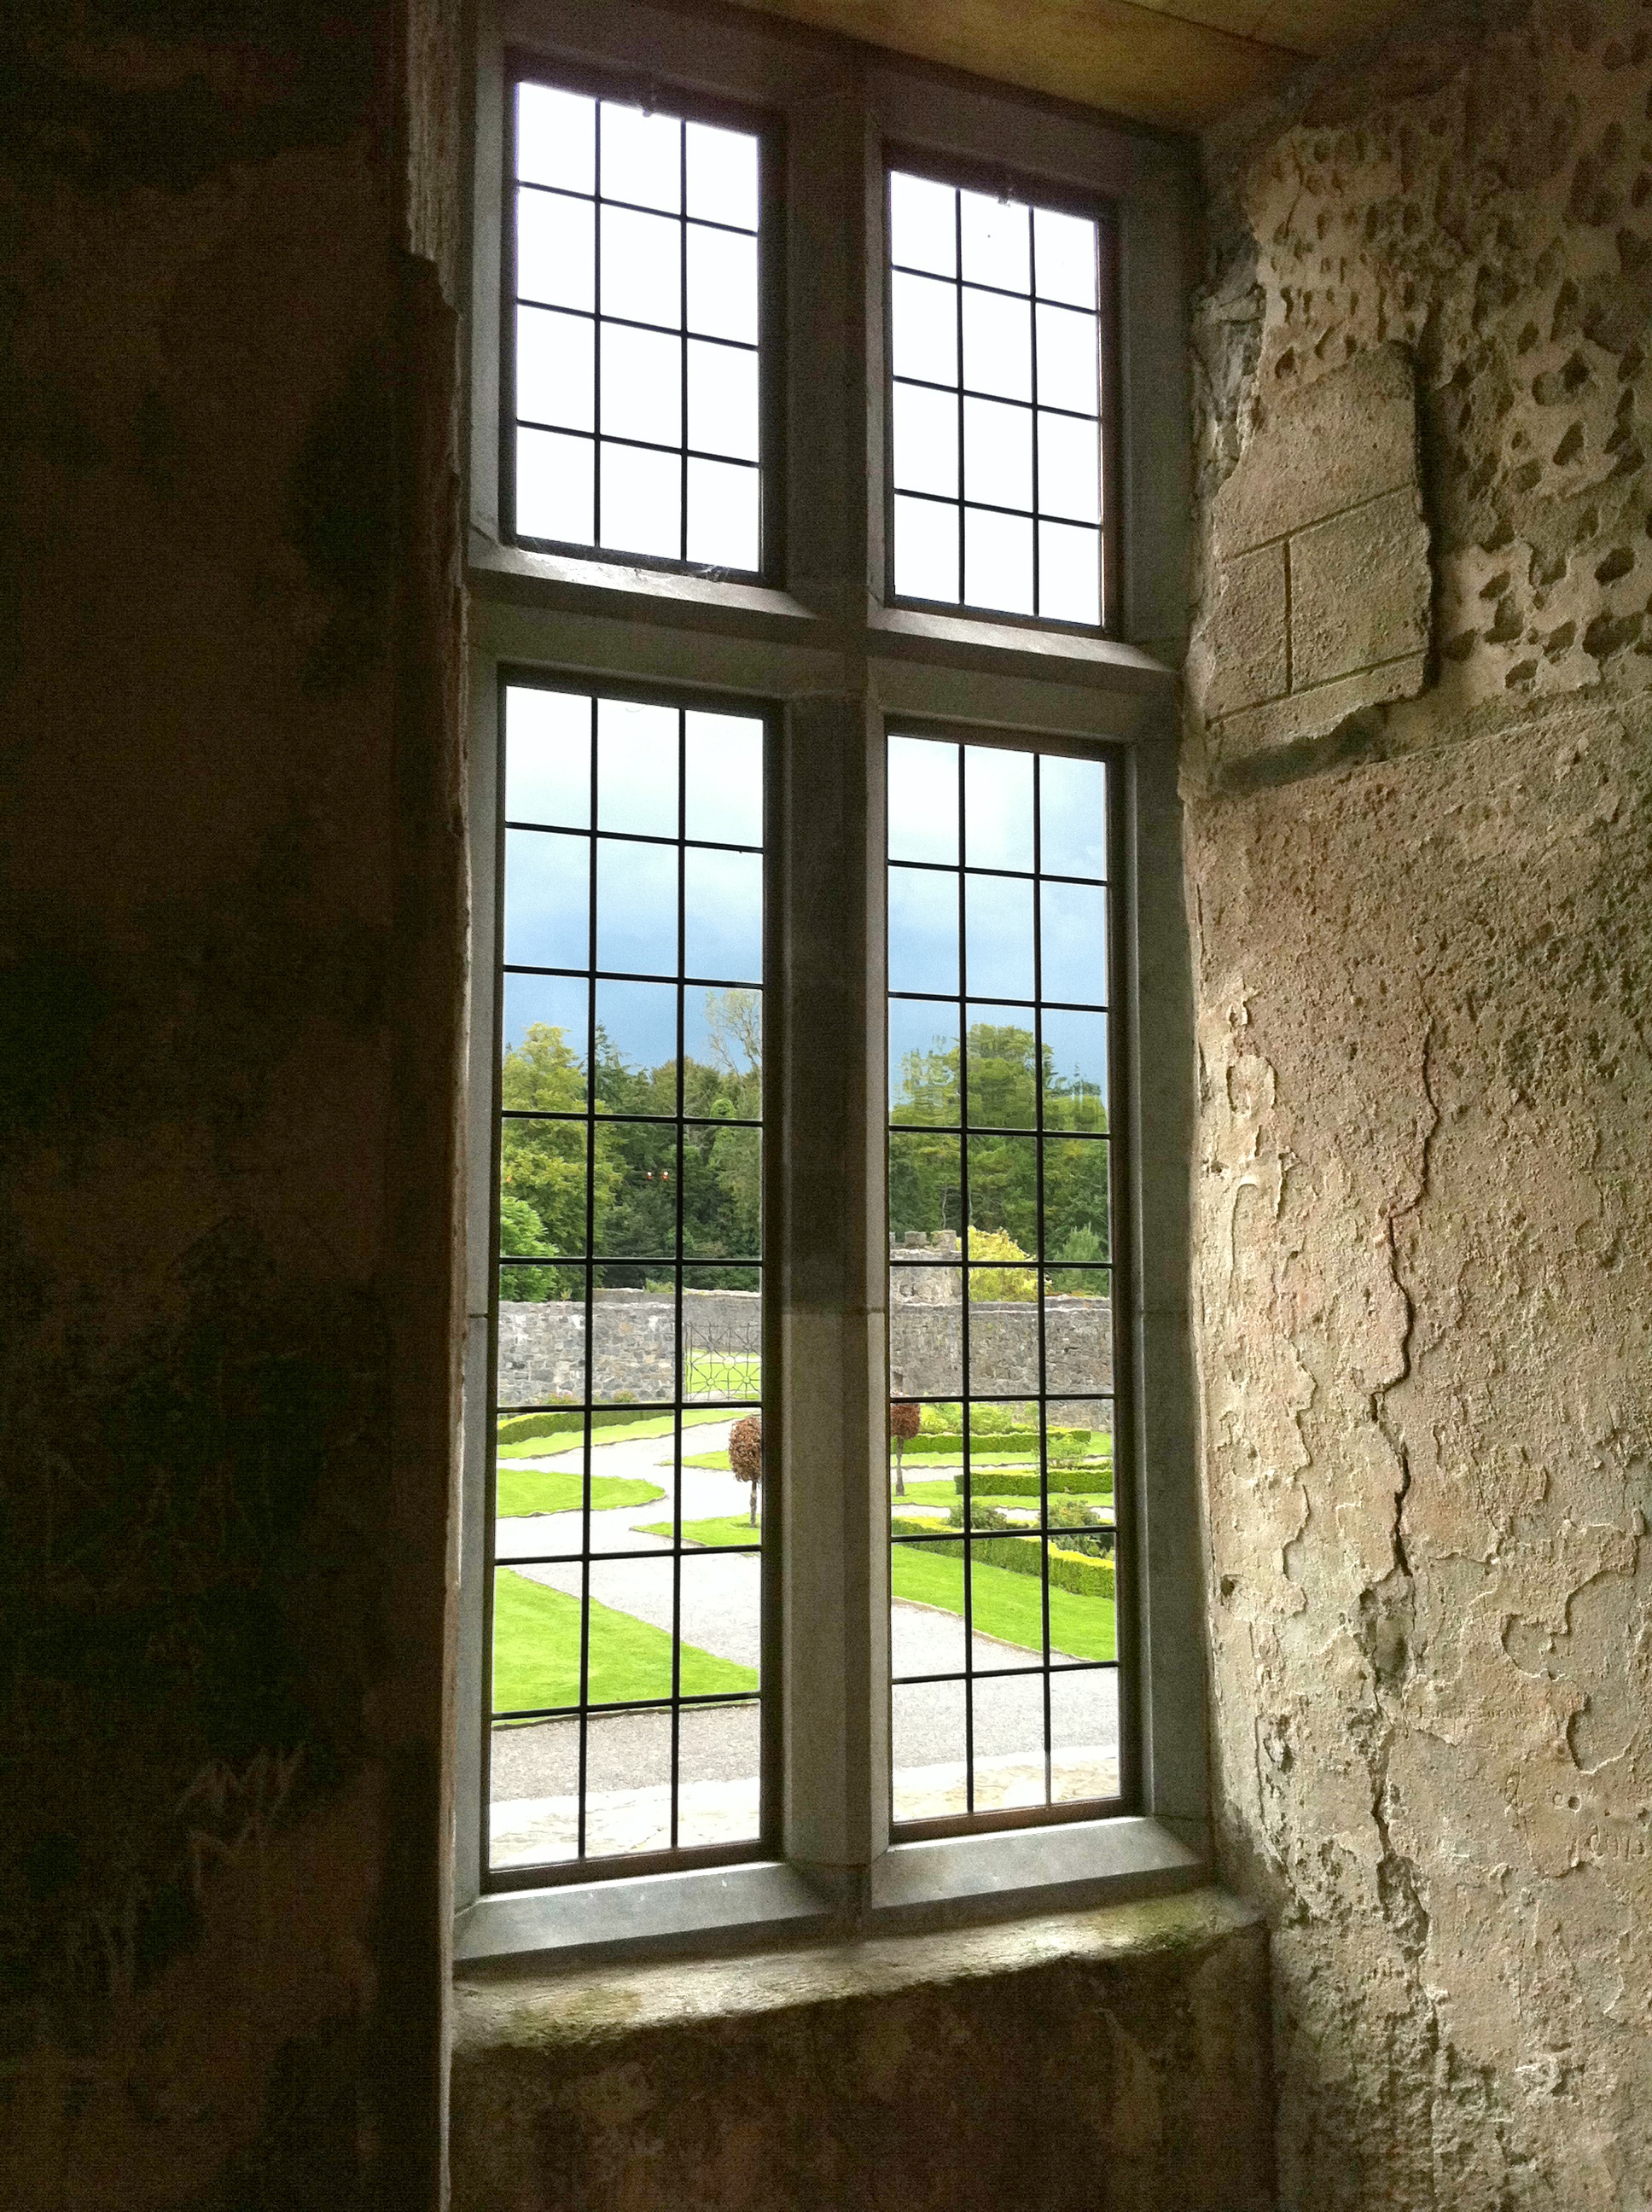
wood, house, window, home, wall, castle, facade, property, garden, door, interior design, estate, daylighting, window covering, sash window